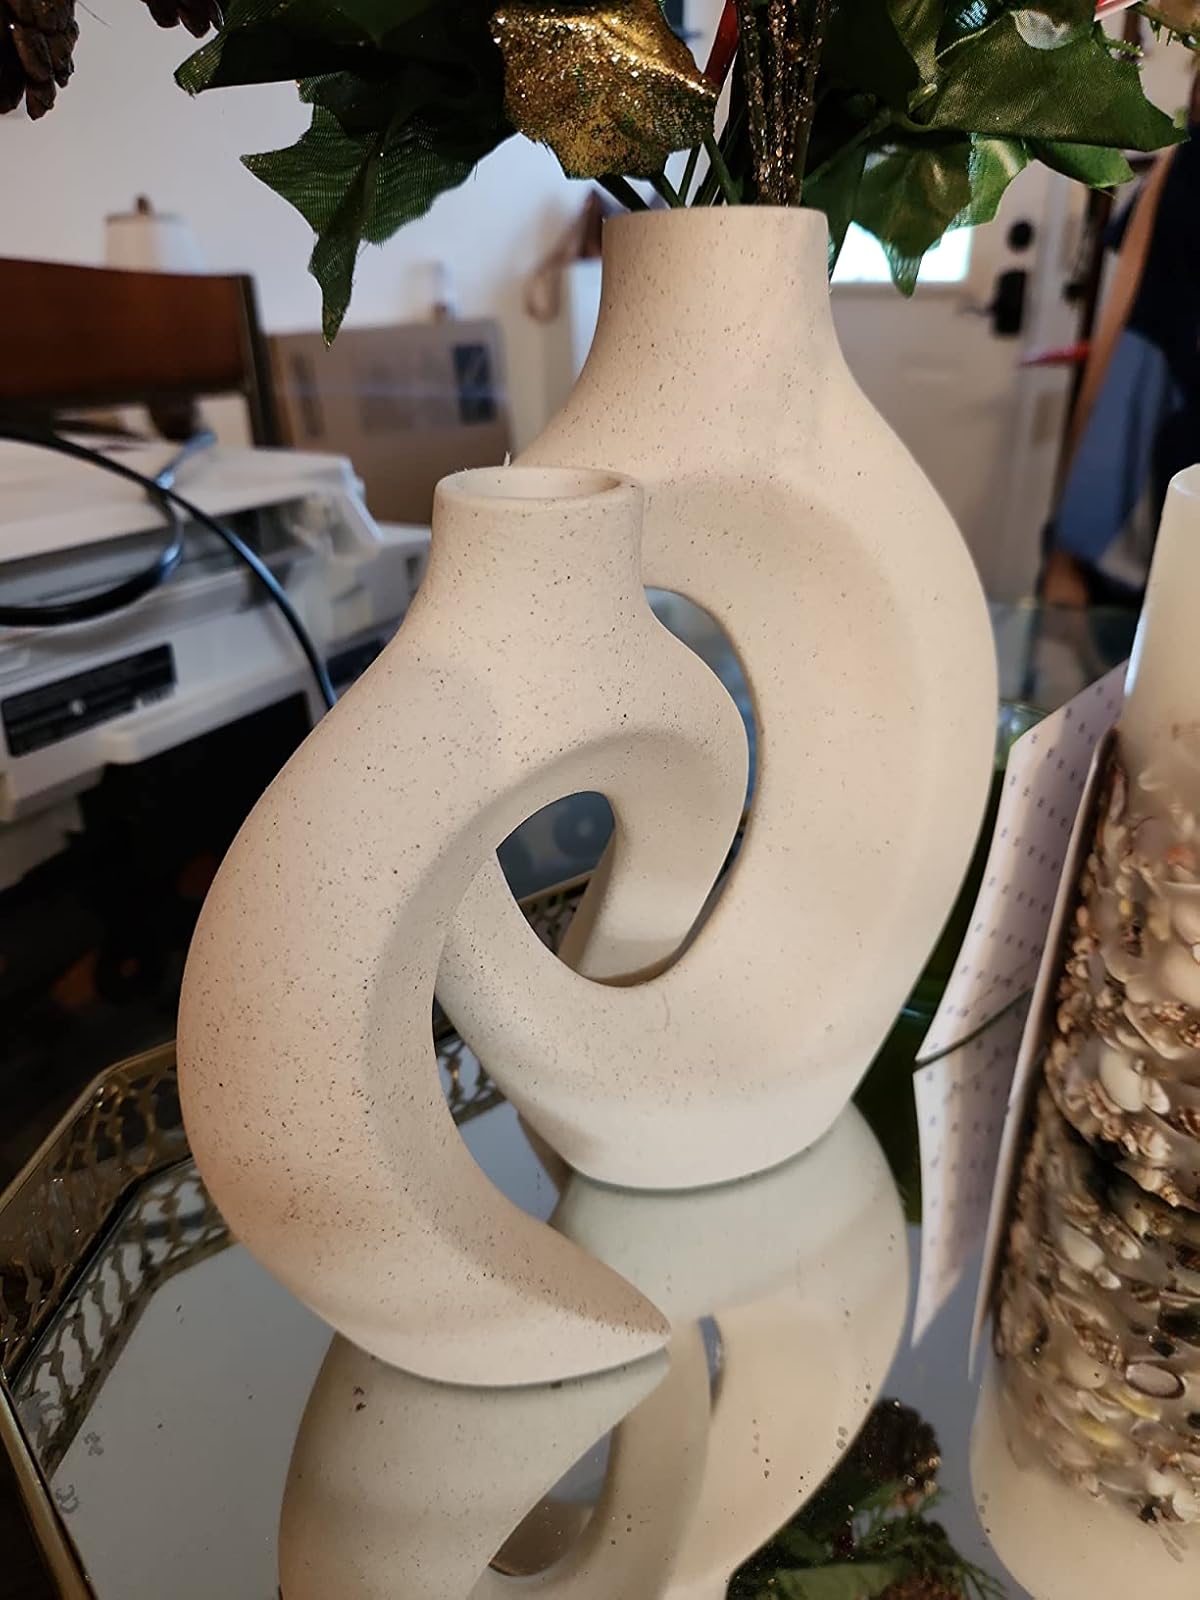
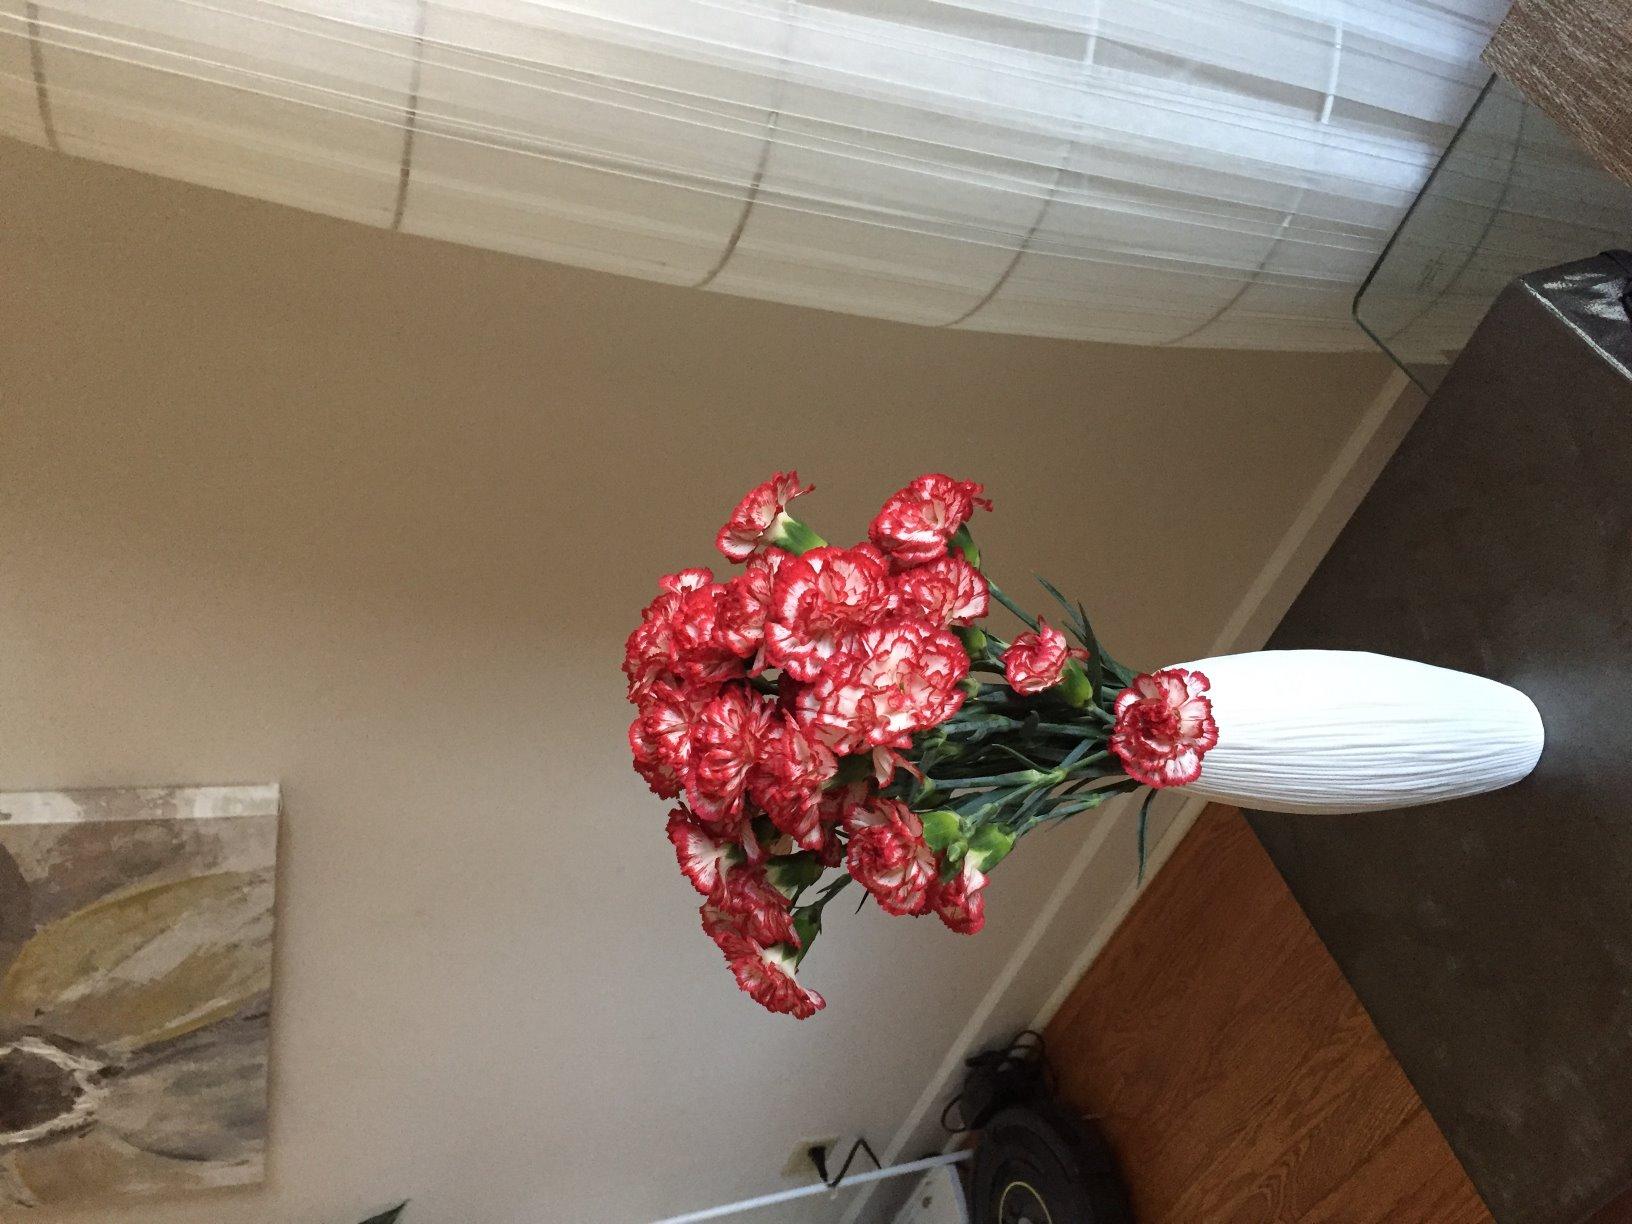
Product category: vase
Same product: no